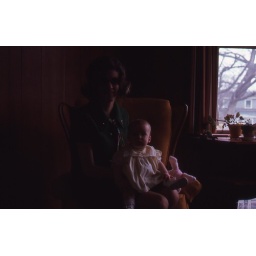
Sitting on the yellow chair in the middle room.